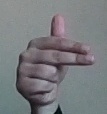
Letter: ghain